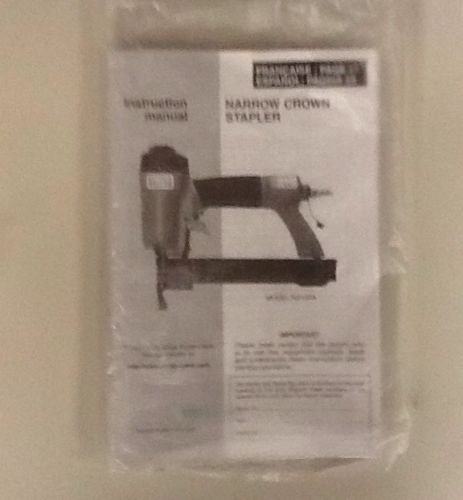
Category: stapler